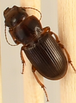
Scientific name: Cratacanthus dubius
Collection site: North Sterling NEON (STER), plot STER_035